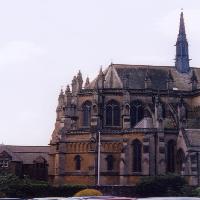
Weather: cloudy or overcast